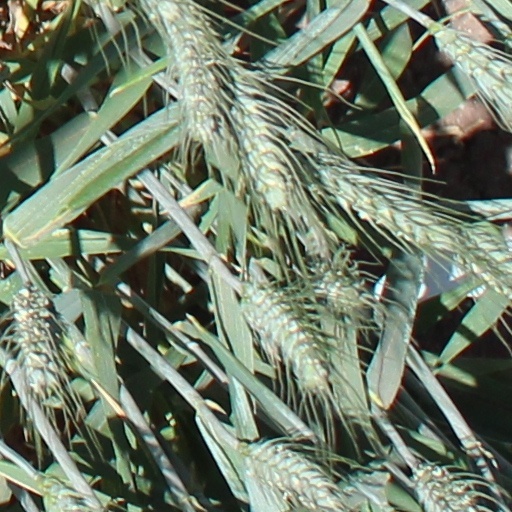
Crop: wheat